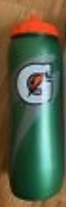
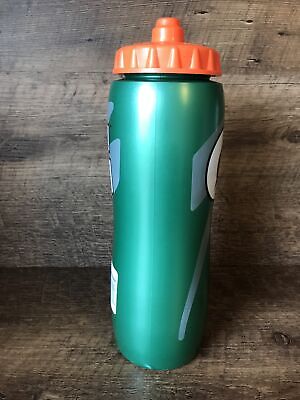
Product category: misc
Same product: yes